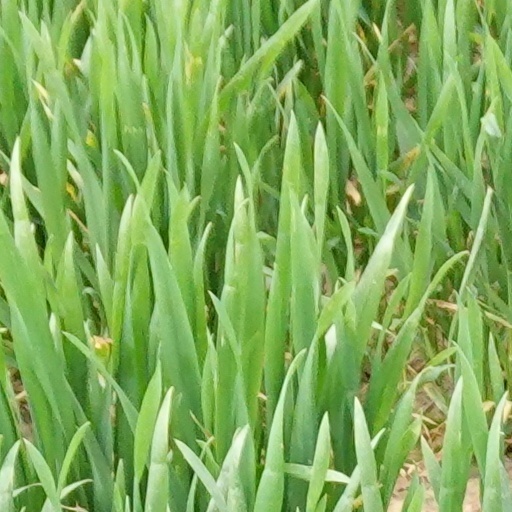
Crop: wheat